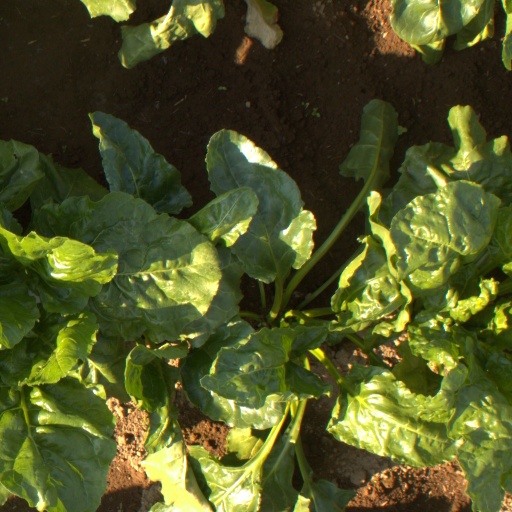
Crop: sugar beet